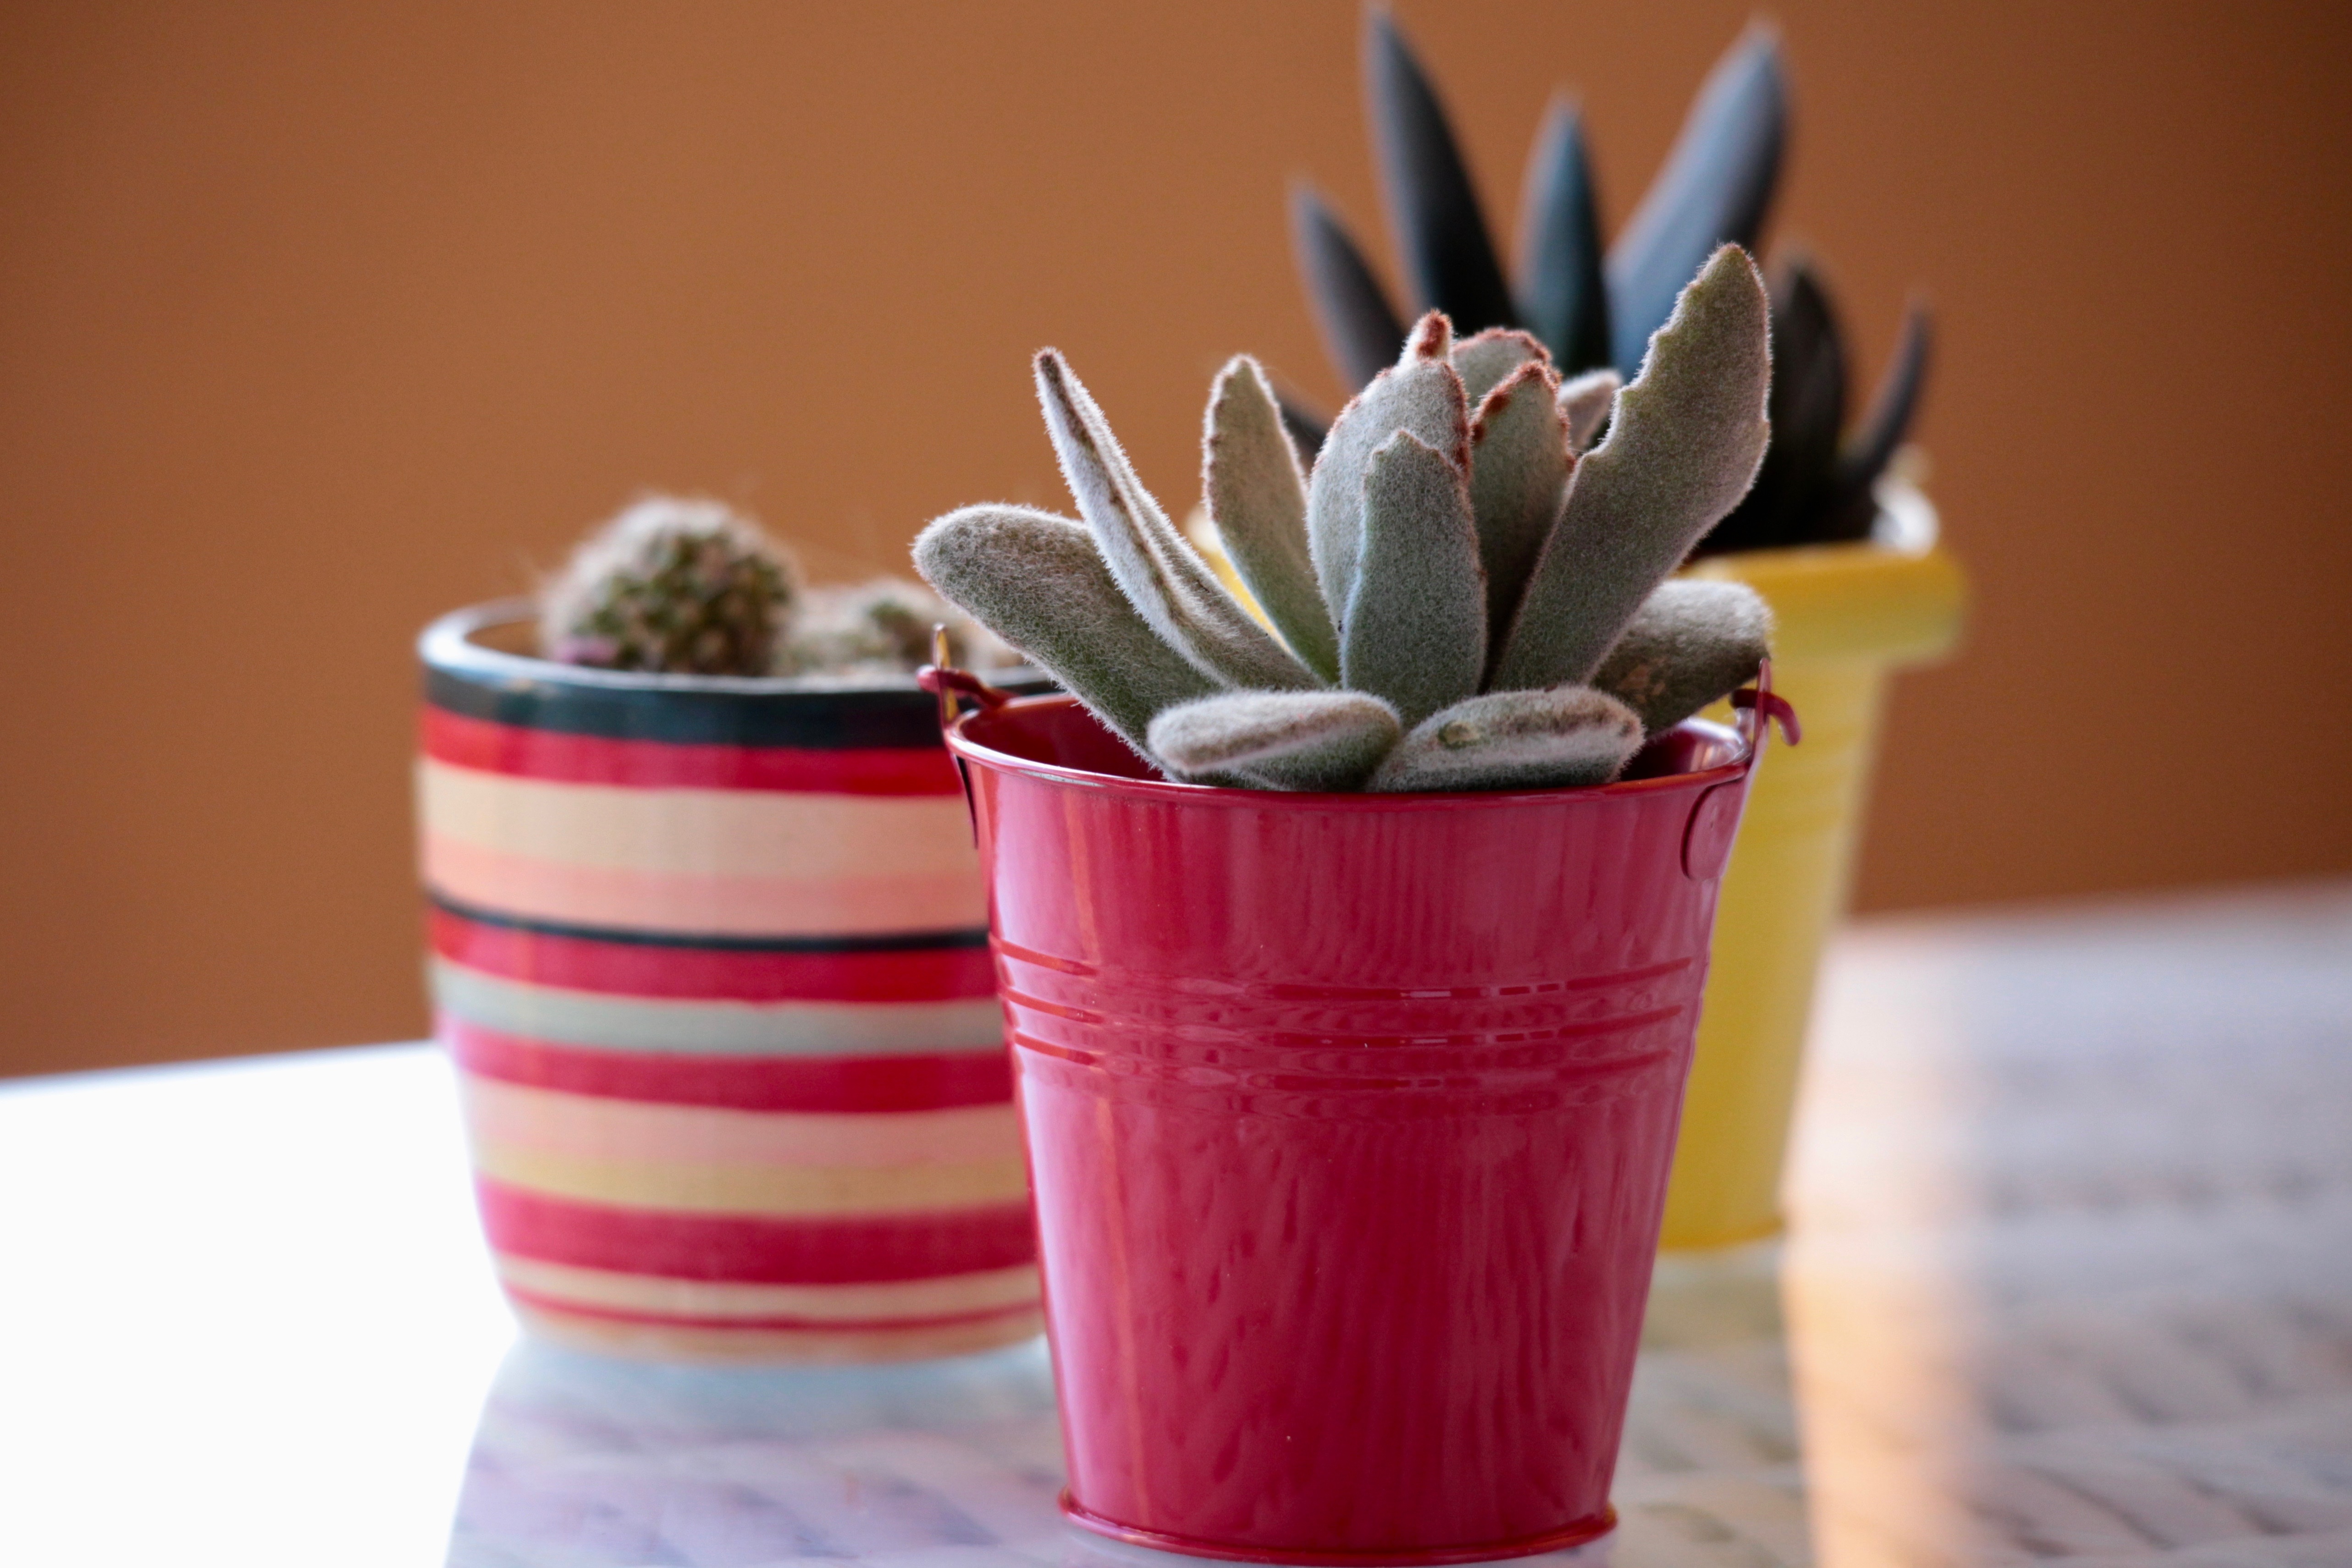
nature, cactus, plant, flower, summer, vase, spring, green, red, garden, flora, plants, leaves, terrace, fuchsia, thorns, flowerpot, flowering plant, succulent plant, land plant